Chaim Koppelman

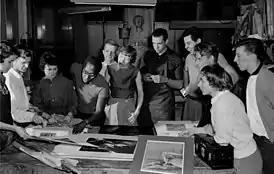
Robert Blackburn workshop, Photo: Lou Dienes, 1959

In the early 1950s Koppelman was part of the Stanley William Hayter Atelier 17 in New York. Later he worked at the Printmaking Workshop founded by Robert Blackburn and Will Barnet. Blackburn credited Koppelman with saving the workshop when it faced financial difficulties in 1956, by transforming it into a seven-member artists cooperative with annual dues to keep its doors open.